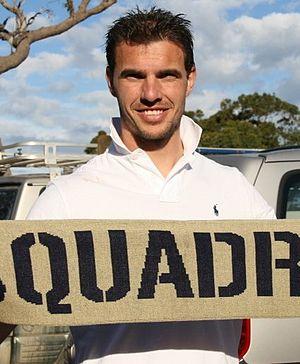
Ante Čović, né le 13 juin 1975 à Sydney, est un joueur de football australien d'origine croate.